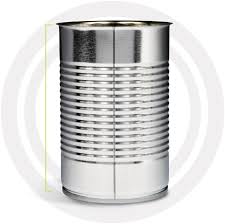
Waste category: metal